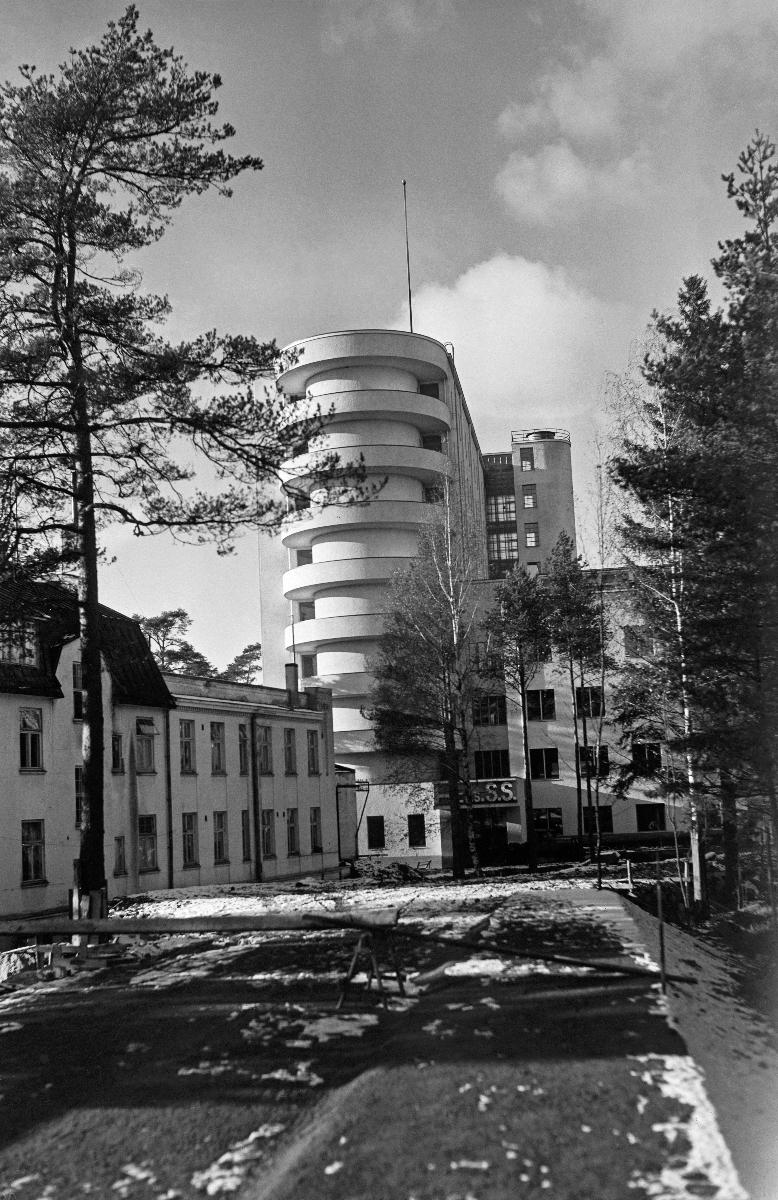
Sotilassairaala Tilkka
Militärsjukhus Tilkka; Military Hospital Tilkka
sisällön kuvaus: Sotilassairaala Tilkka, Helsinki 20.10.1936. Sisäänkäynti. content description: Military Hospital Tilkka, Helsinki 20.10.1936. Entrén. innehållsbeskrivning: Militärsjukhus Tilkka, Helsingfors 20.10.1936. The entrance.
Kuvaaja: Sundström, Hugo, kuvaaja
Vuosi: 1936
Paikka: Suomi, Uusimaa, Helsinki
Aiheet: sairaalarakennukset; sairaalat; sotilassairaalat; rakennukset; ulkokuva; HBL; hospital buildings; hospitals; military hospitals; buildings; defence; architecture; exterior; sjukhusbyggnader; sjukhus; militärsjukhus; byggnader; försvar; arkitektur; exteriör